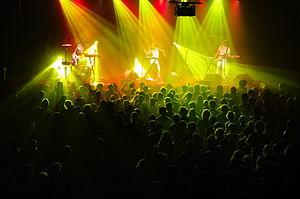
Marsatac est un festival musical se déroulant à Marseille. Originellement consacré à la scène hip-hop marseillaise, il s'est élargi au fur et à mesure des années à la scène hip-hop internationale, à l'electro, au rock et, pour l'édition 2008, aux musiques africaines. La première édition a eu lieu en 1999.